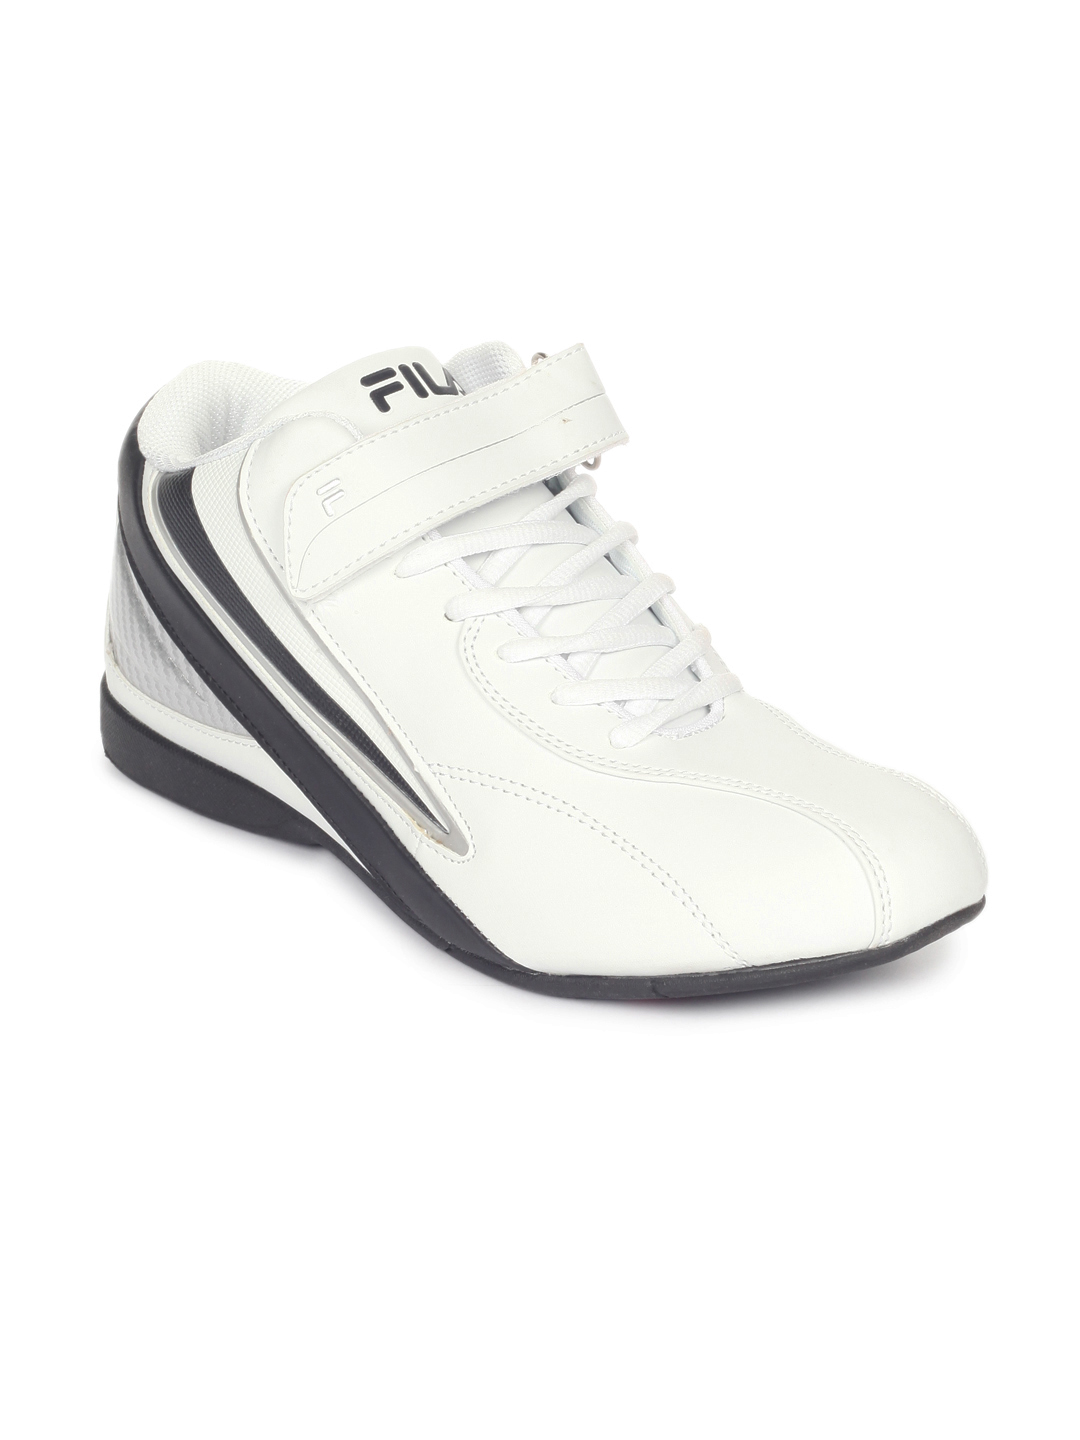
Fila Men Zoom White Shoes
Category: Footwear / Shoes / Casual Shoes
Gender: Men
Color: White
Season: Summer 2012
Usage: Casual